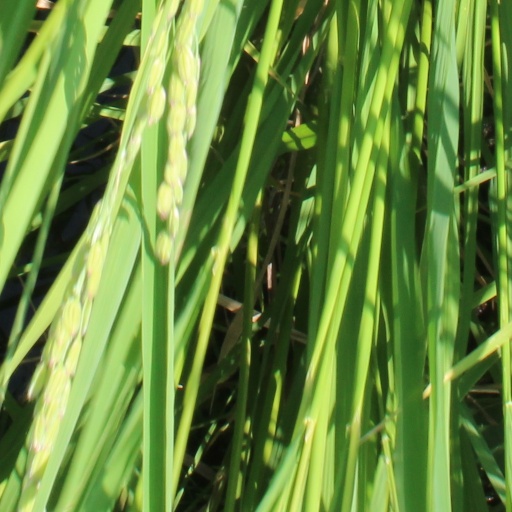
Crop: rice